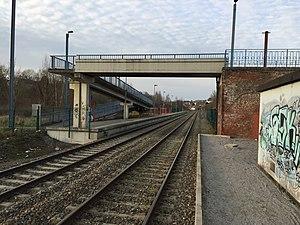
Passerelle piétonne de la Gare de Berzée
La gare de Berzée est une gare ferroviaire belge de la ligne 132 de La Sambre à Mariembourg, située au centre du village de Berzée sur le territoire de la commune de Walcourt dans la province de Namur.